Sky position (RA, Dec in degrees): 175.869, 9.83
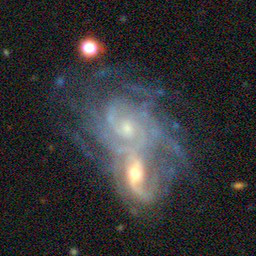
Galaxy morphology: Merging Galaxies